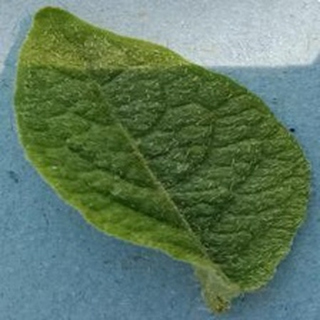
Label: healthy_potato